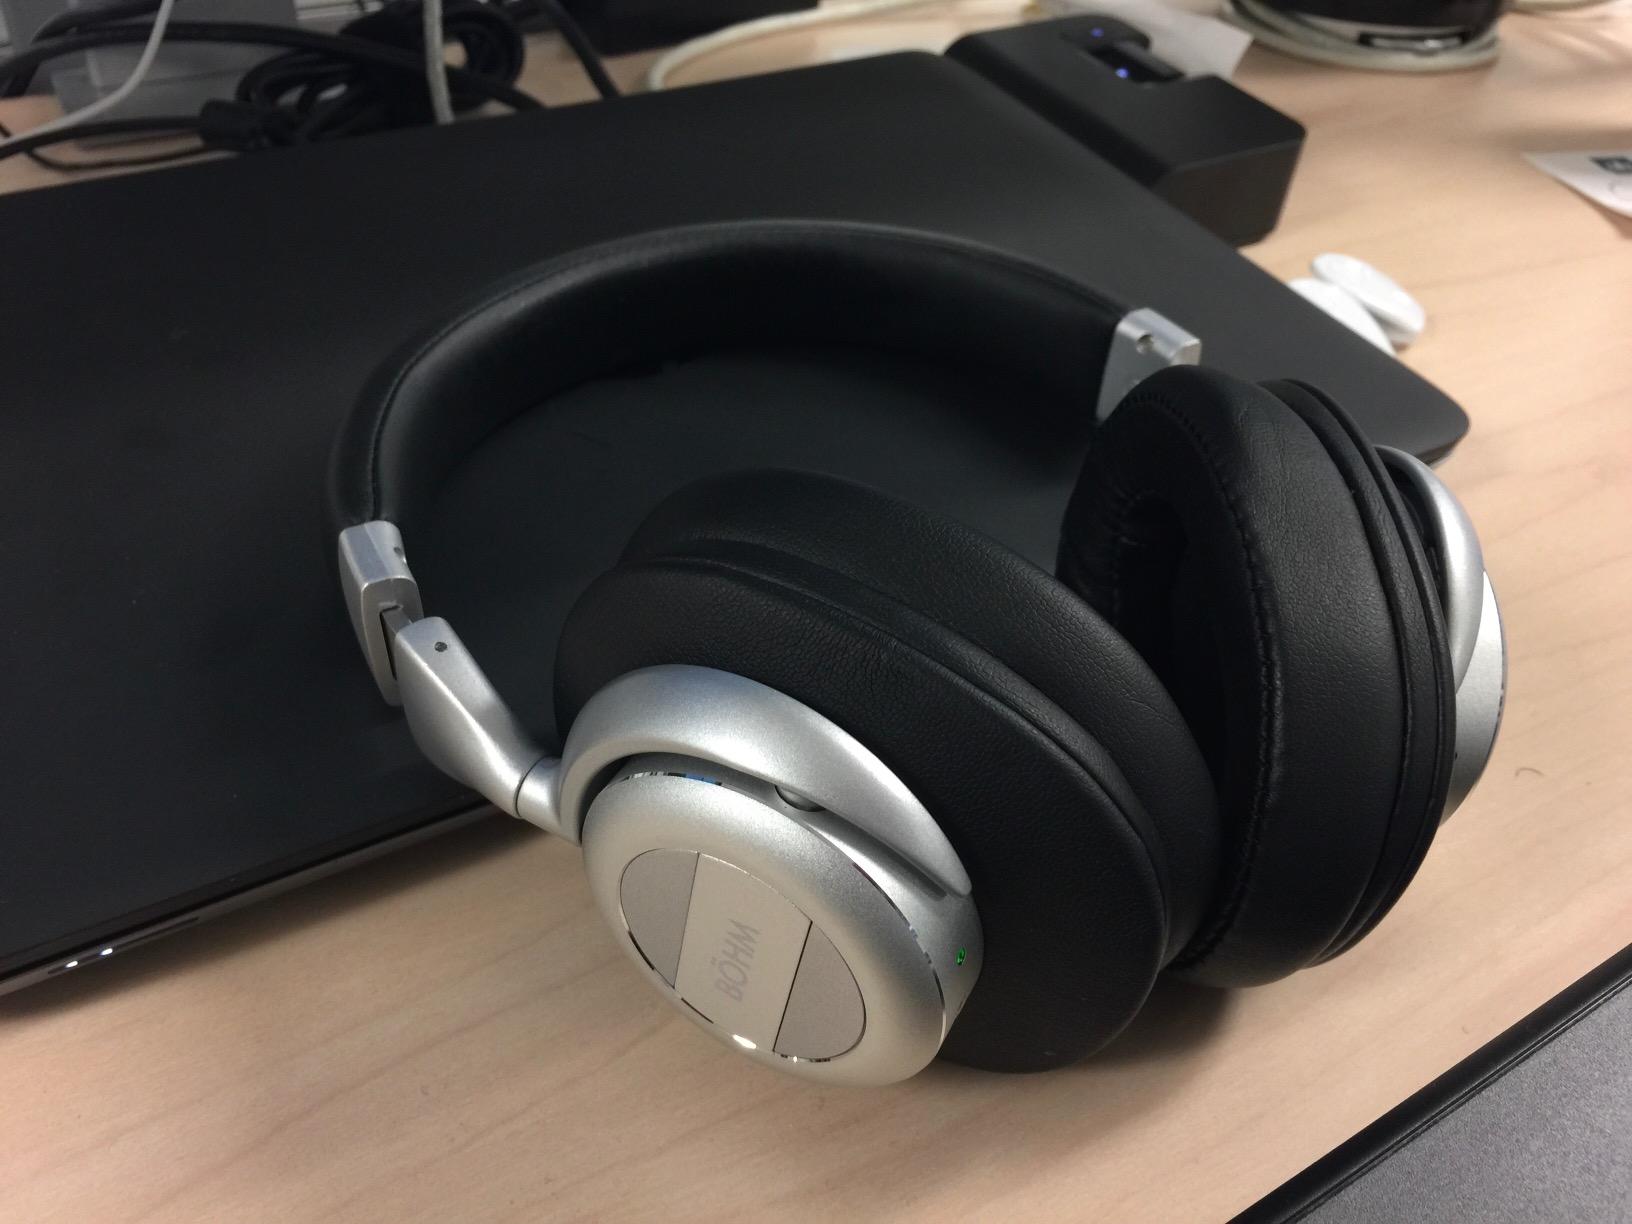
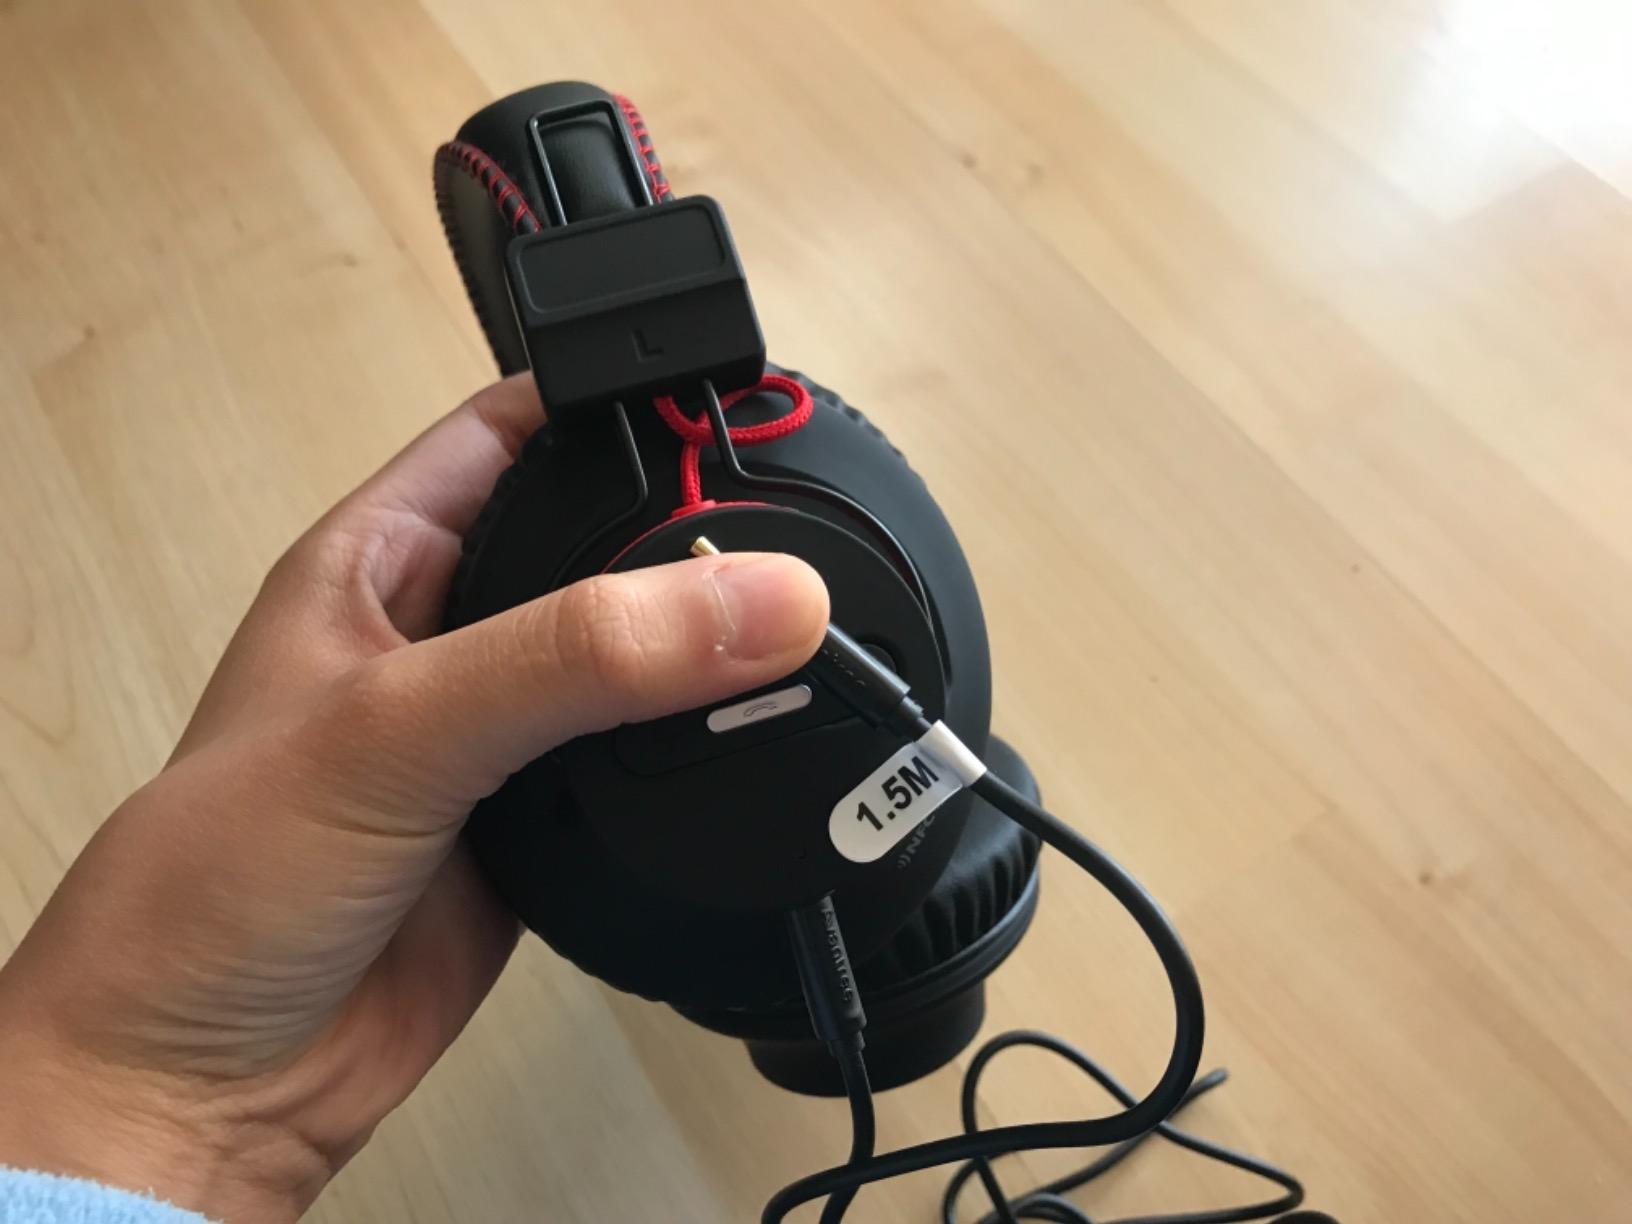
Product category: headphones
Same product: no